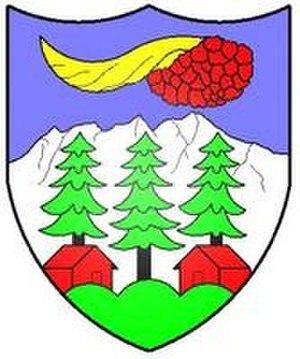
Val-d'Illiez est un village et une commune suisse du canton du Valais, située dans le district de Monthey. Le val d'Illiez, vallée dans laquelle la commune est située, lui a donné son nom.